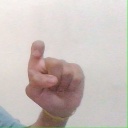
अक्षर: इ